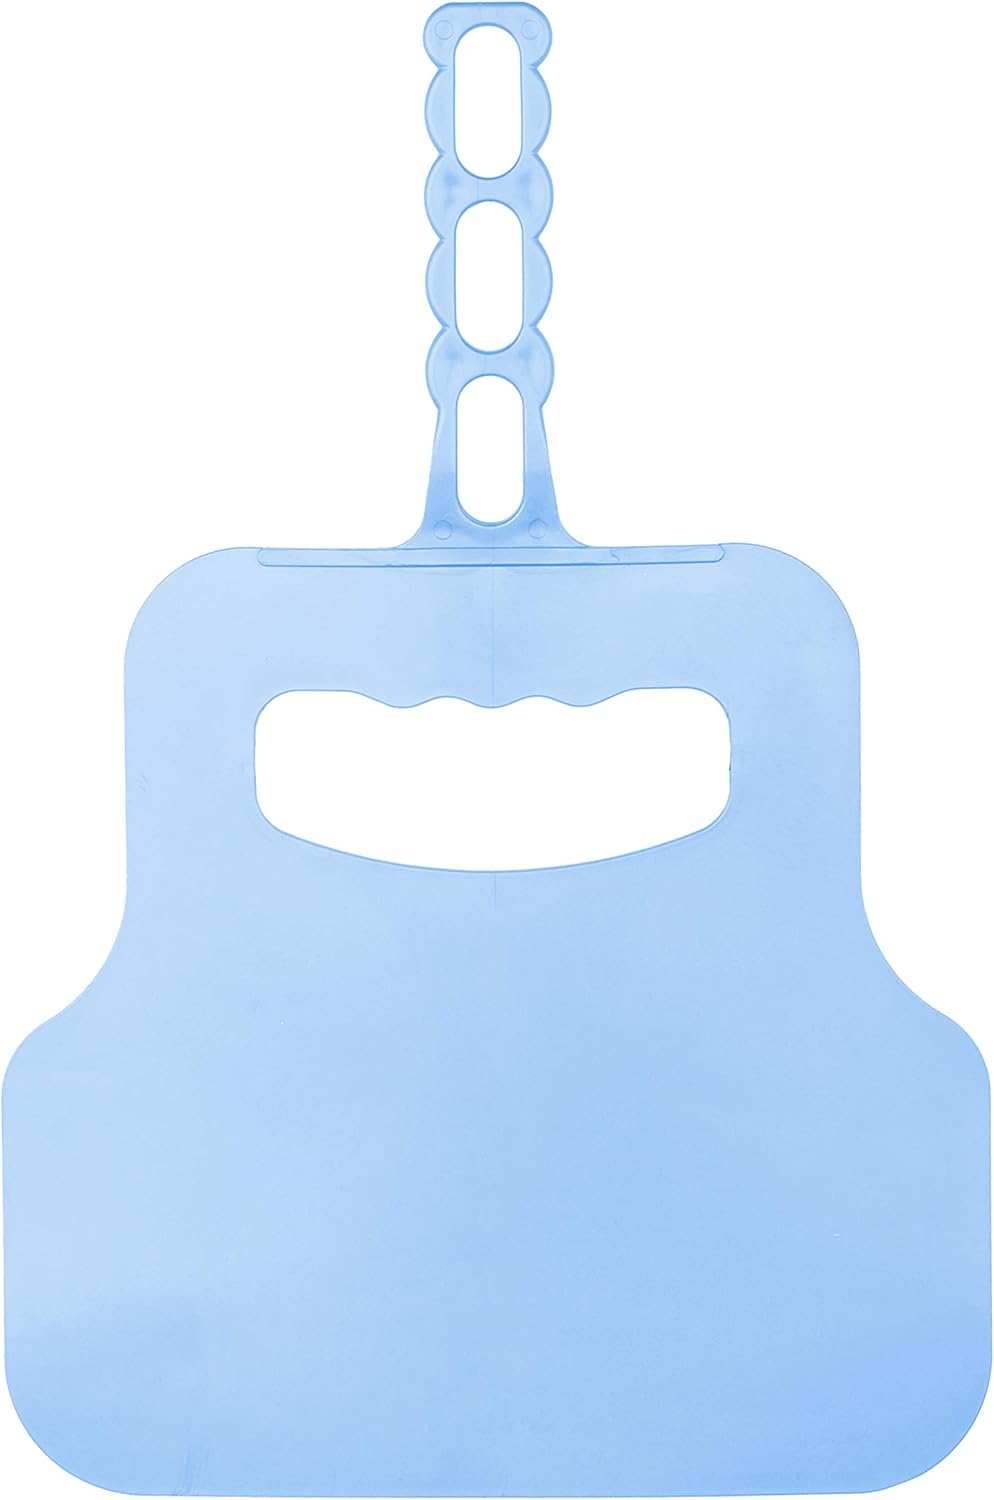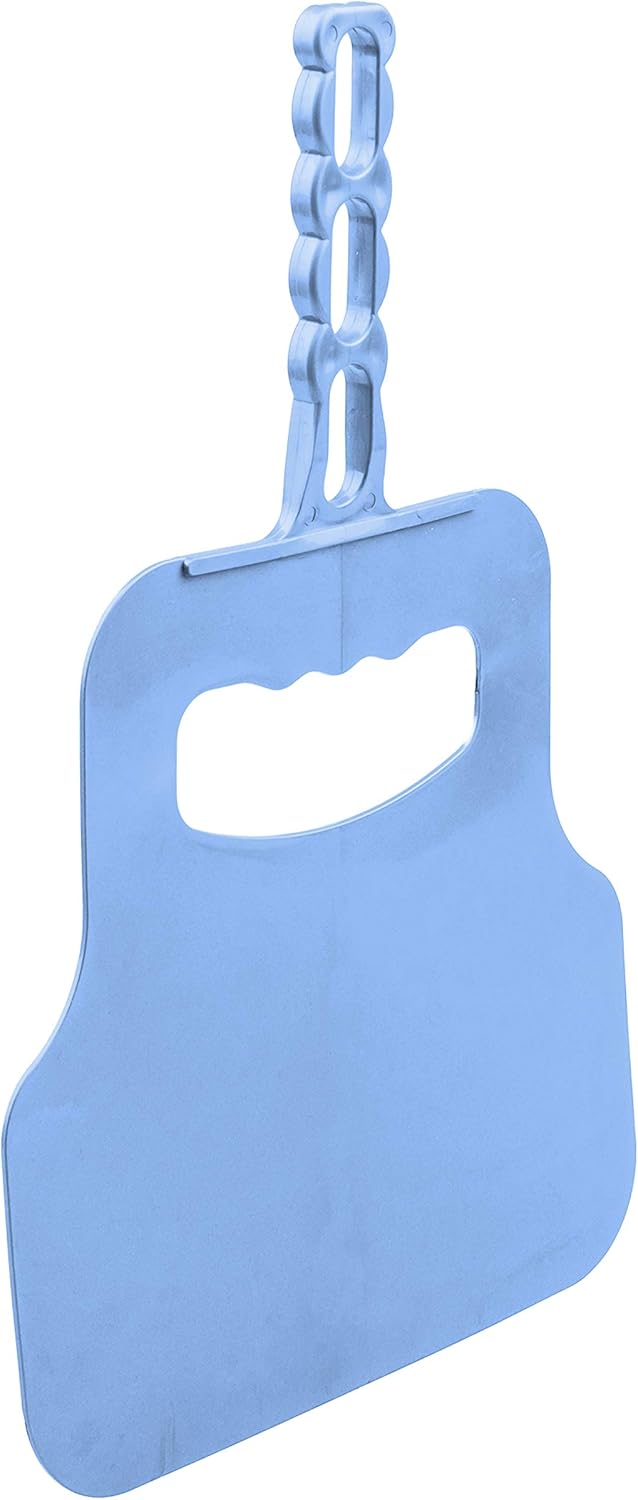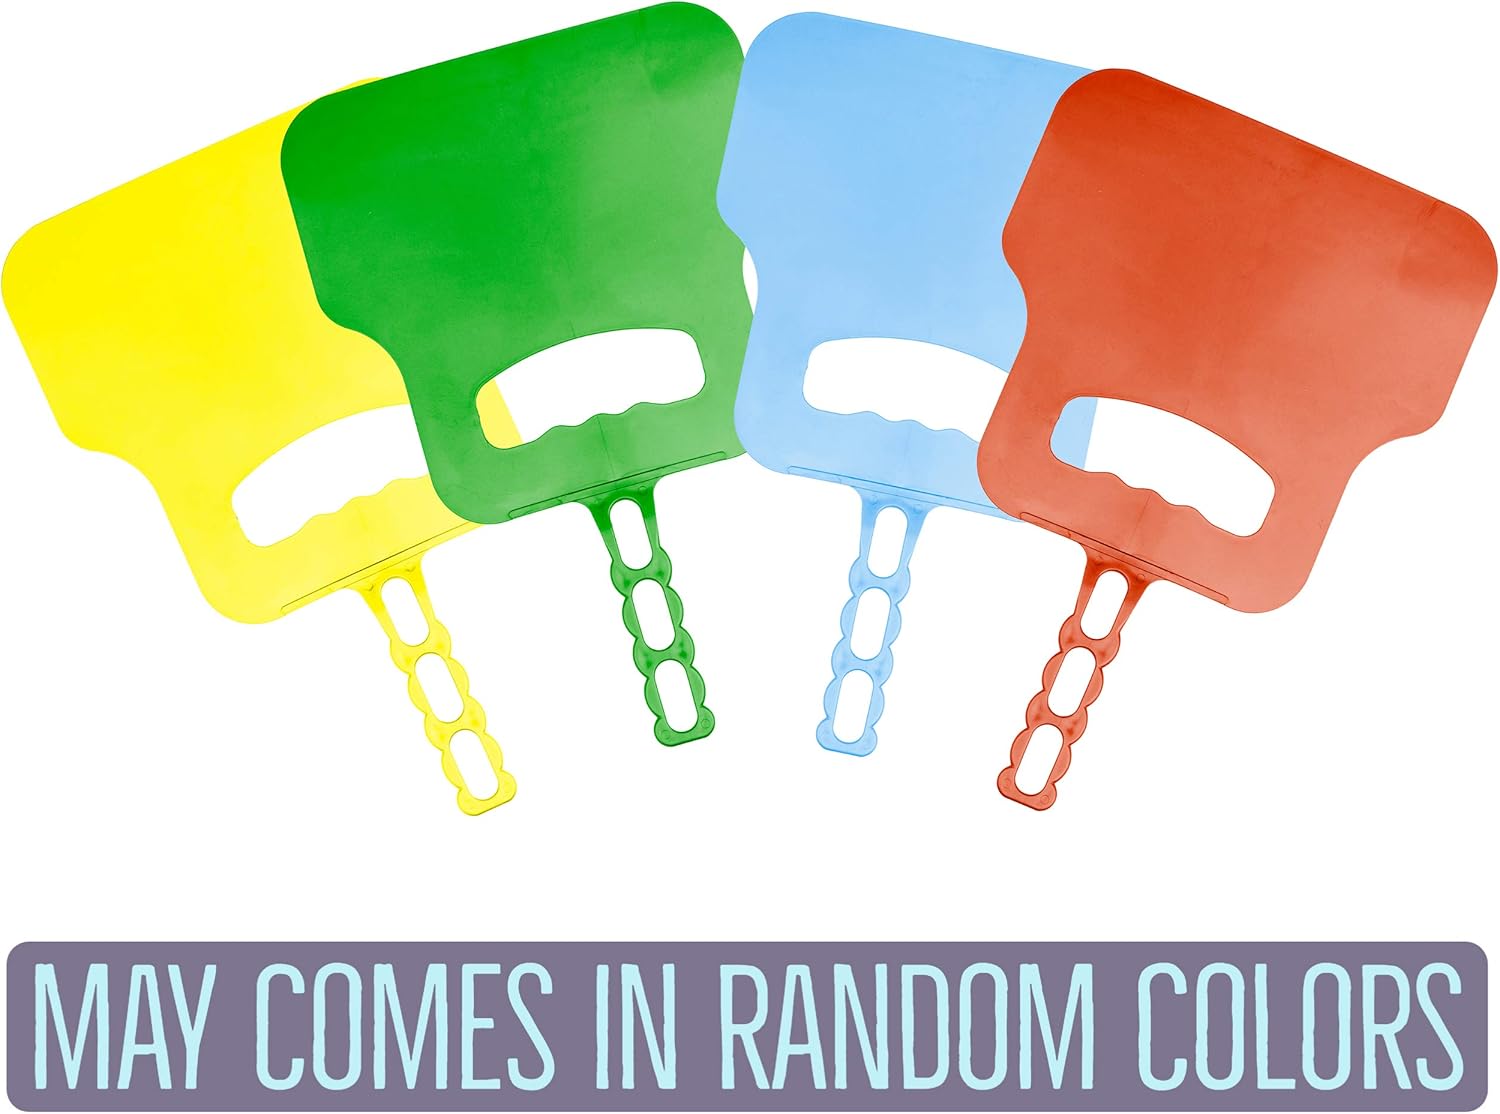
OFXDD Plastic Hand BBQ Barbeque Fire Starter - Charcoal Grill Fan Barbecue Fans with Hang
Category: Amazon Home
Hand fan bbq have huge advantages over natural gusts of wind. Barbecue hand fan keep your face away from the fire when you want to blow briquettes. Grill hand fan has specially designed placement hook. Our fire starter fan this heat resistant plastic hand fan quickly heats up bbq fires, briquettes, coals and wood. Setting up fire for plastic hand fan quickly with this air blower, no need to blow through your mouth, helping you make grill more easily. Charcoal grill fan easy to use just wave it from left to right or from up till down. Hang fan perfect for starting the fire or reviving a fire that is died down. Bbq hand fan provide a very strong airflow. Barbeque grill fan is a very convenient and necessary thing. Fan bbq designed for comfortable manual operation, no battery or additional fuel required. The bbq fan for blowing fire is made of plastic, lightweight, ductile, and comfortable. Charcoal hand fan is intended for fireplaces, fire pits, bbqs, indoor and outdoor fireplaces. Bbq fans consist of strong and durable heat resistant plastic. With a hand fan plastic for a bonfire, you can properly light a fire and maintain heat by blowing air to make a barbecue. There will be no problems with the charcoal bbq fan during transportation and carrying: it will always fit into a bag or backpack.
Features: The bbq fan for blowing fire is made of plastic, lightweight, ductile, and comfortable. Bbq fans consist of strong and durable heat resistant plastic. With a hand fan plastic for a bonfire, you can properly light a fire and maintain heat by blowing air to make a barbecue. | Setting up fire for plastic hand fan quickly with this air blower, no need to blow through your mouth, helping you make grill more easily. Our fire starter fan this heat resistant plastic hand fan quickly heats up bbq fires, briquettes, coals and wood. Barbecue hand fan keep your face away from the fire when you want to blow briquettes. | Fan bbq designed for comfortable manual operation, no battery or additional fuel required. Charcoal hand fan is intended for fireplaces, fire pits, bbqs, indoor and outdoor fireplaces. Hand fan bbq have huge advantages over natural gusts of wind. | Hang fan perfect for starting the fire or reviving a fire that is died down. Grill hand fan has specially designed placement hook. Charcoal grill fan easy to use just wave it from left to right or from up till down. | Bbq hand fan provide a very strong airflow. There will be no problems with the charcoal bbq fan during transportation and carrying: it will always fit into a bag or backpack. Barbeque grill fan is a very convenient and necessary thing.